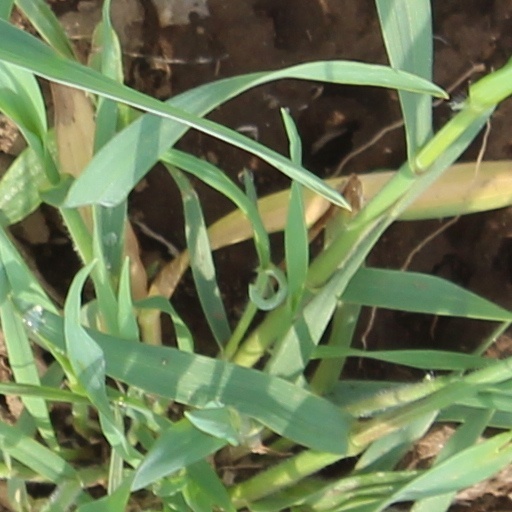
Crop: wheat